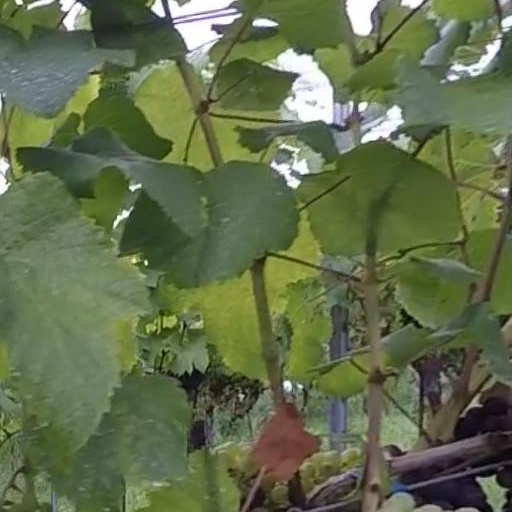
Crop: grape